Breve

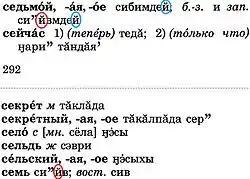
Contrastive use of Cyrillic kratka (for consonant [j]) and Latin breve (for short vowel [ĭ]) above и in Russian–Nenets dictionary

In Emilian, "ĕ ŏ" are used to represent in dialects where also long occur.